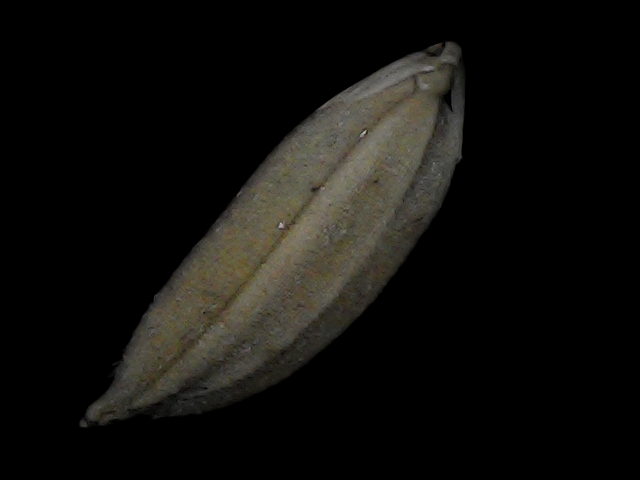
Rice variety: Bd72